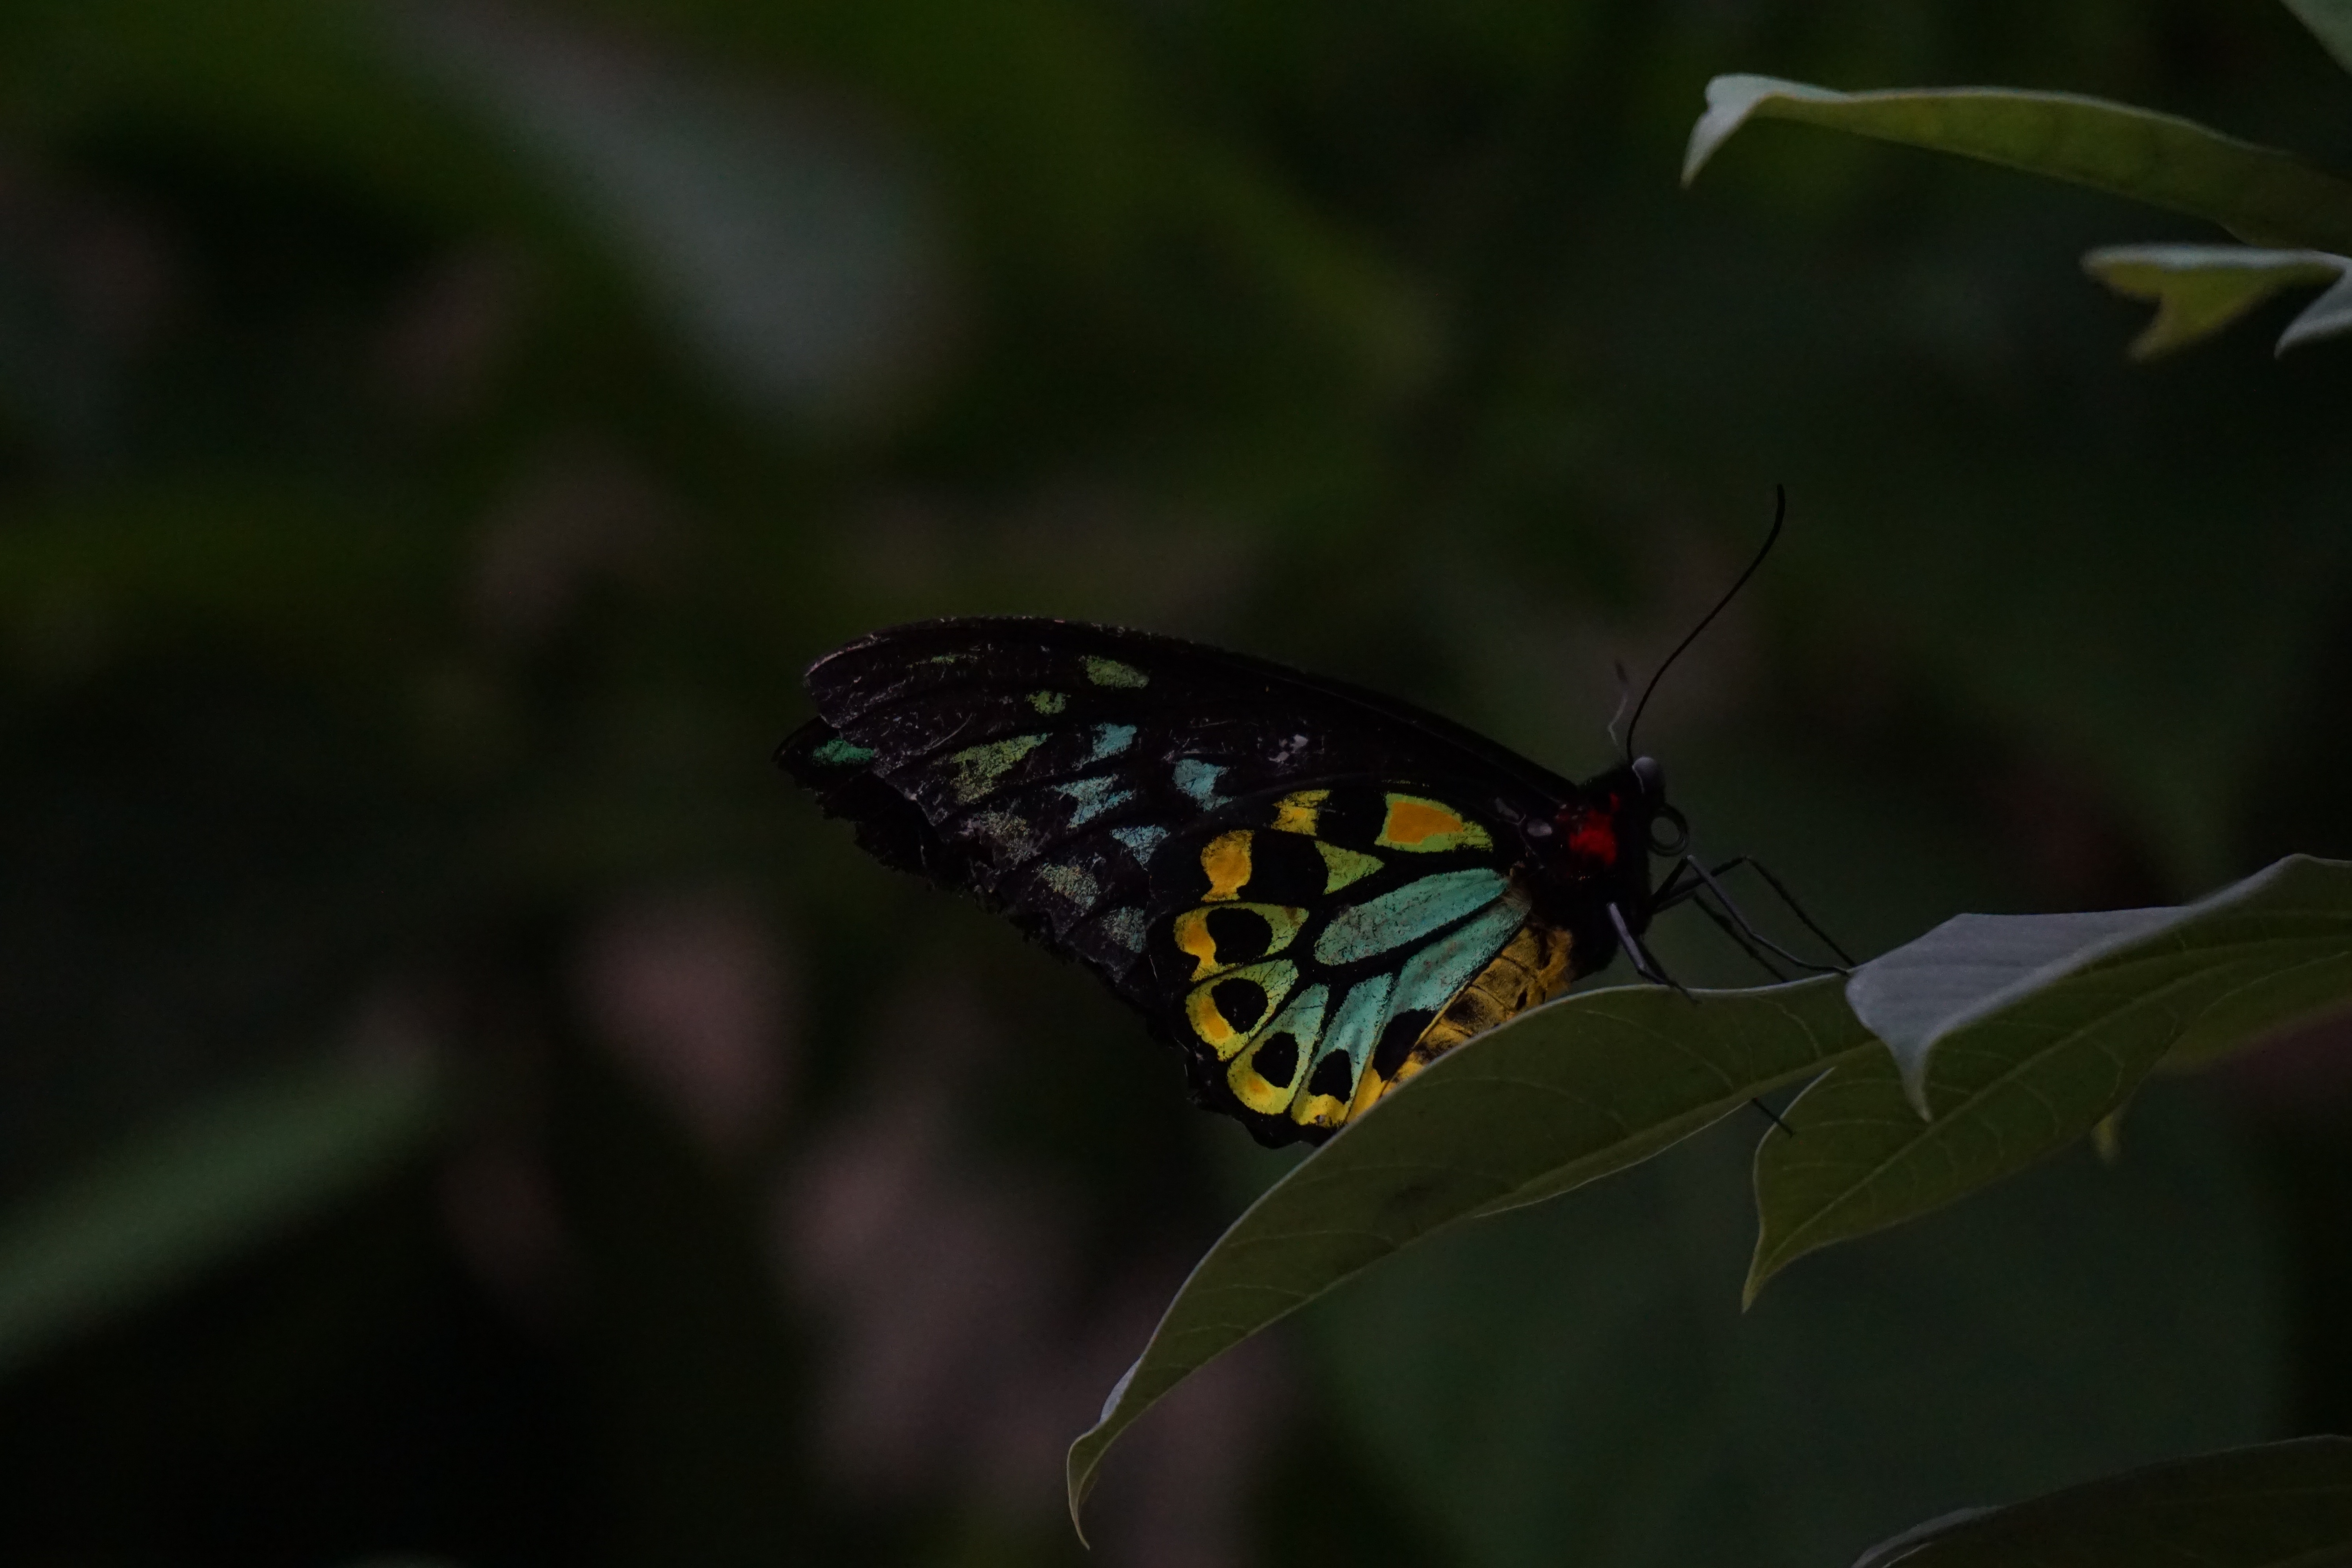
nature, wing, leaf, flower, wildlife, green, insect, botany, butterfly, flora, fauna, invertebrate, close up, monarch butterfly, tropics, macro photography, arthropod, pollinator, moths and butterflies